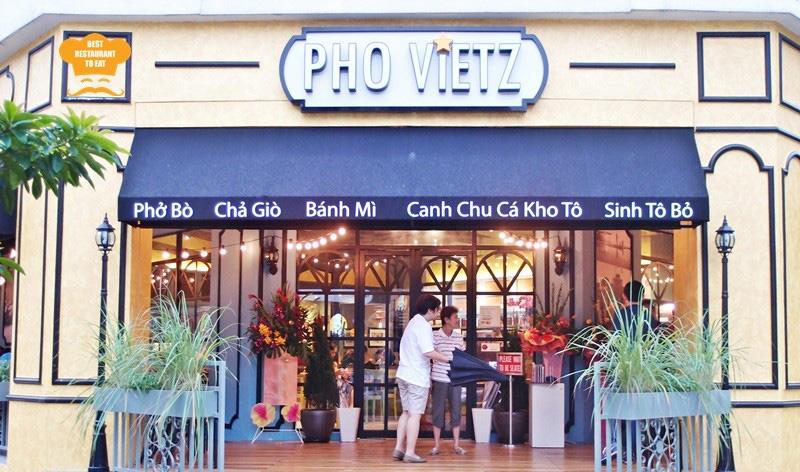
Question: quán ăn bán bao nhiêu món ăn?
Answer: quán ăn bán năm món ăn